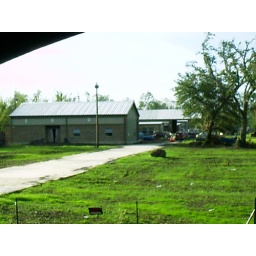
The Saint Rita nursing home where 34 people were left tied in their beds to die.